Maryam (surah)

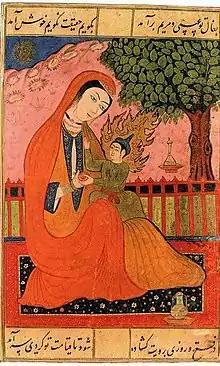
Mary and Jesus in a Persian miniature

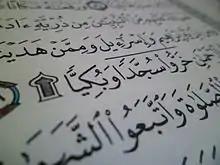
۩ in Q19 Maryam.

Maryam (Arabic cognate of 'Mary') is the 19th chapter of the Qur'an with 98 verses. The 114 chapters in the Quran are roughly ordered by size. The Quranic chapter is named after Mary, mother of Jesus, and the Virgin Mary in Christian belief. It recounts the events leading up to the birth of Jesus. The text of the surah refers to many known prophetic figures, including Isaac, Jacob, Moses, Aaron, Ishmael, Idris, Adam, Zechariah and Noah.